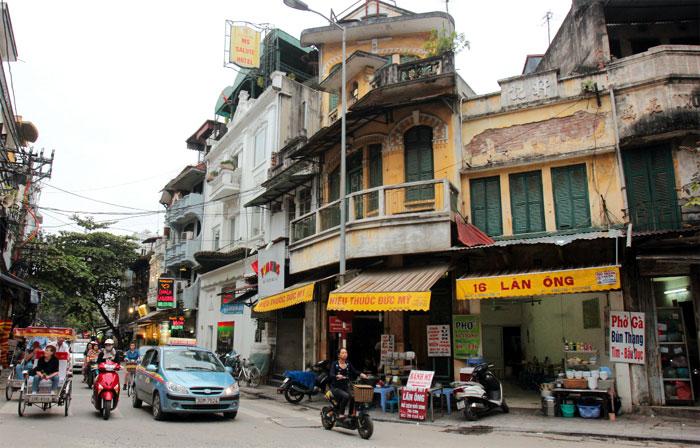
ở trên đường có sự xuất hiện của nhiều xe cộ